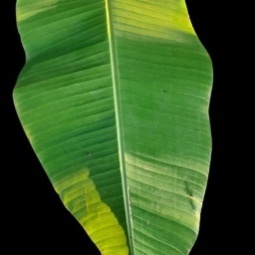
Label: Healthy